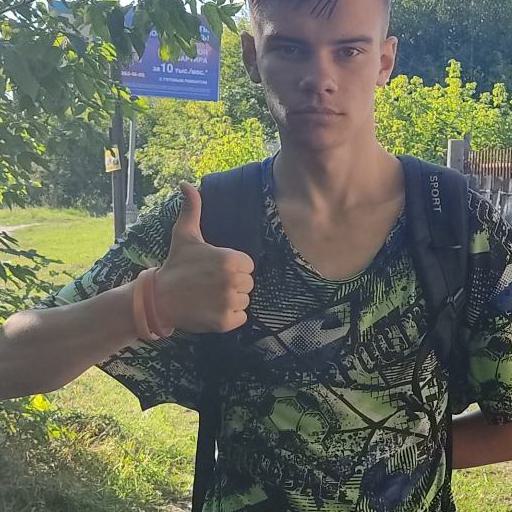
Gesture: like